Bruno Campos

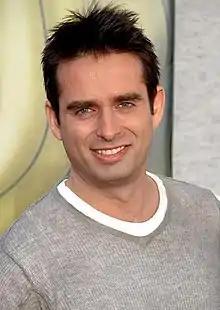
Campos in 2009

He made his film debut in the Academy Award-nominated Brazilian drama "O Quatrilho" (1995), and is known for his roles in American television, including Diego Vasquez on the sitcom "Jesse" (1998–2000), Joe Rivera on the drama "Leap Years" (2001–2002), Dr. Eddie Dorset on "ER" (2003), and Dr. Quentin Costa / The Carver on "Nip/Tuck" (2004–2005). He also voiced Prince Naveen in the animated feature "The Princess and the Frog" (2009).